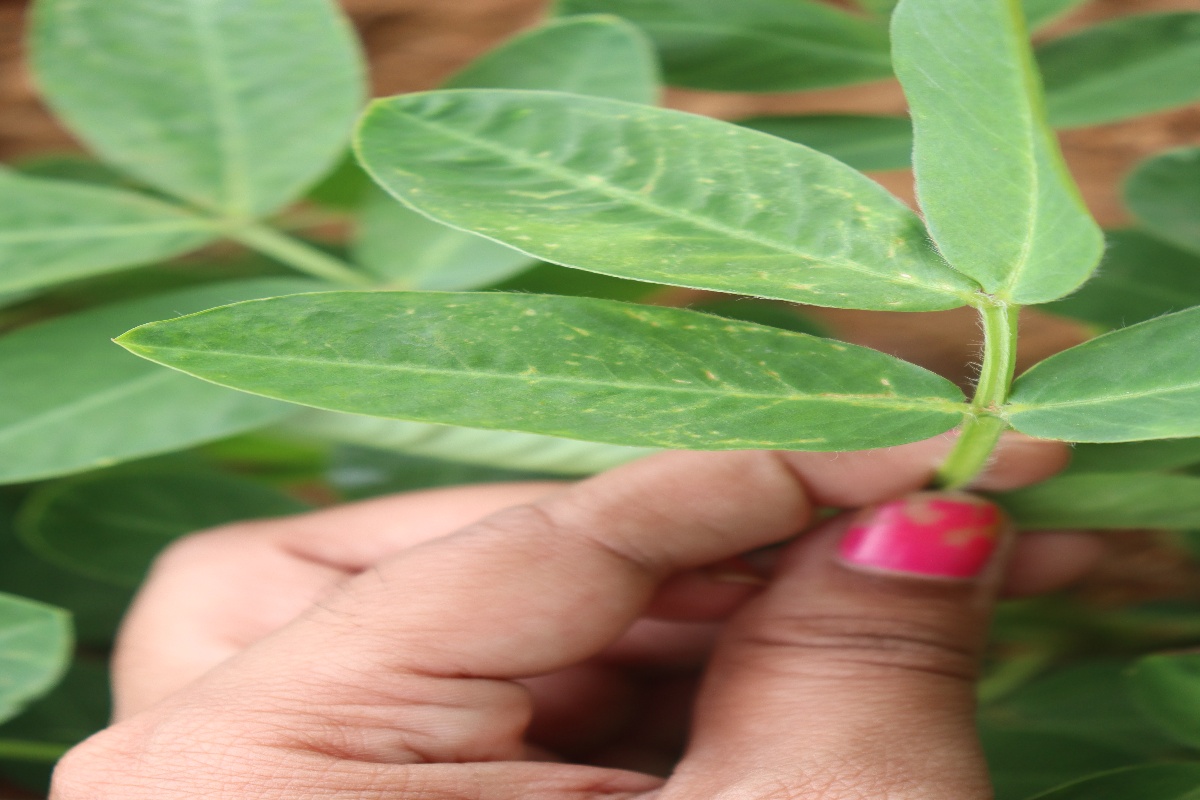
Label: healthy leaf